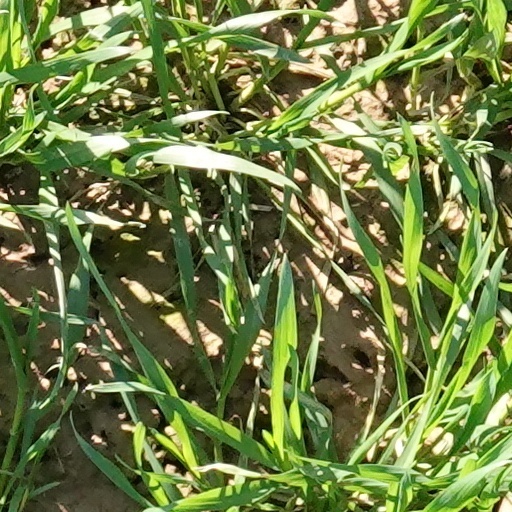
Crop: wheat